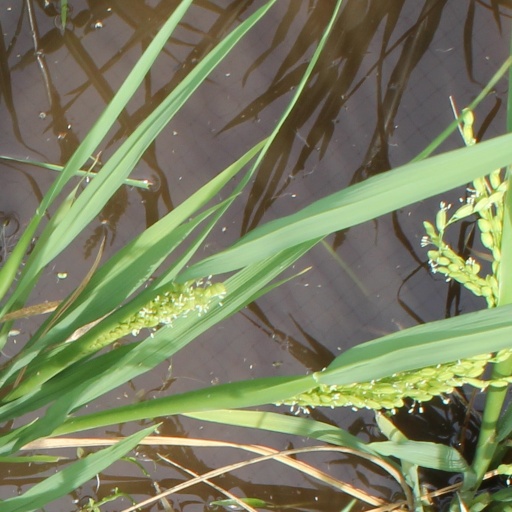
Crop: rice